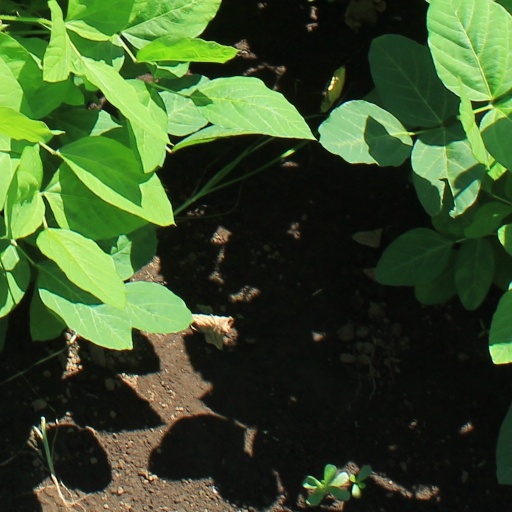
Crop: soybean